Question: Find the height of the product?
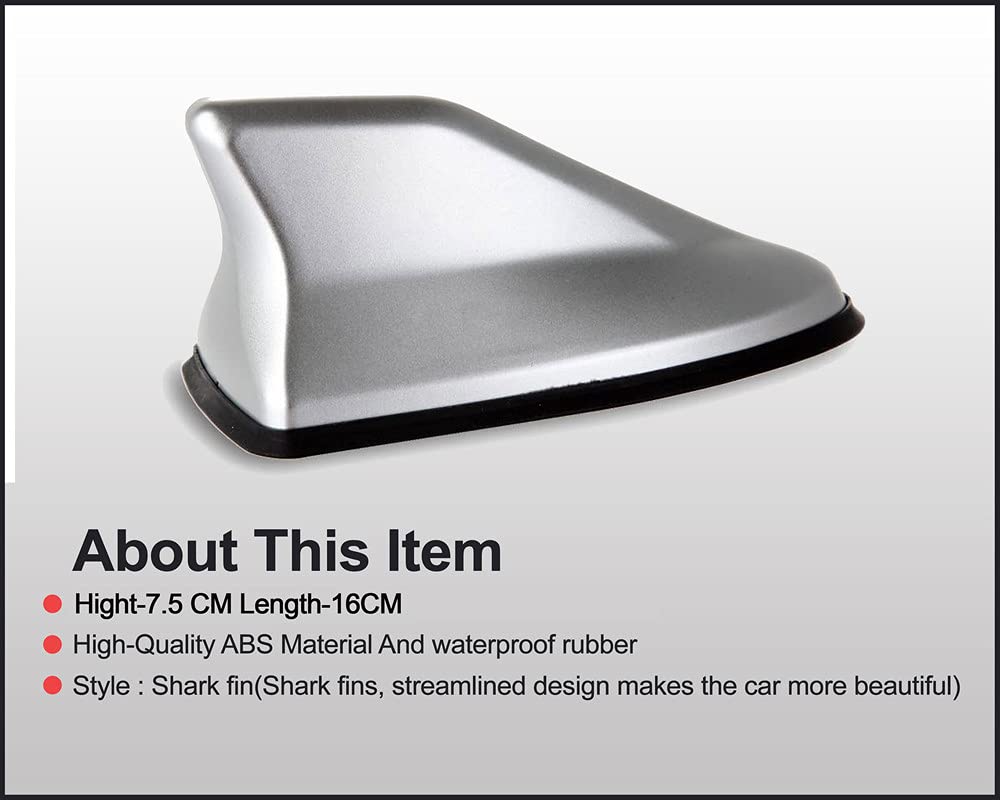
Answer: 16.0 centimetre